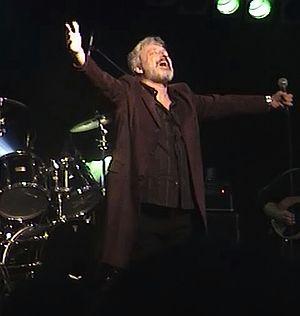
Ebrahim Hamedi, mieux connu sous son nom de scène Ebi, est un chanteur iranien.